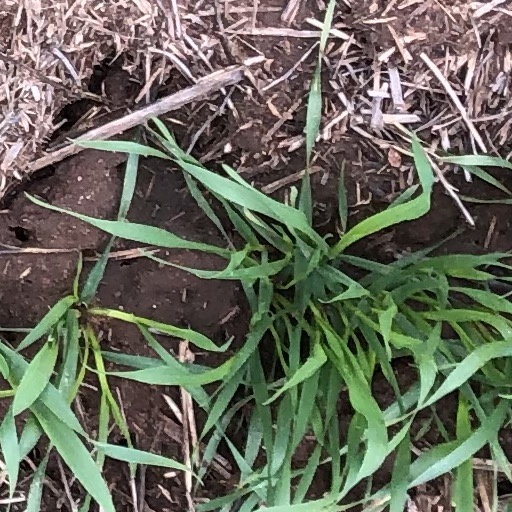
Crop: wheat